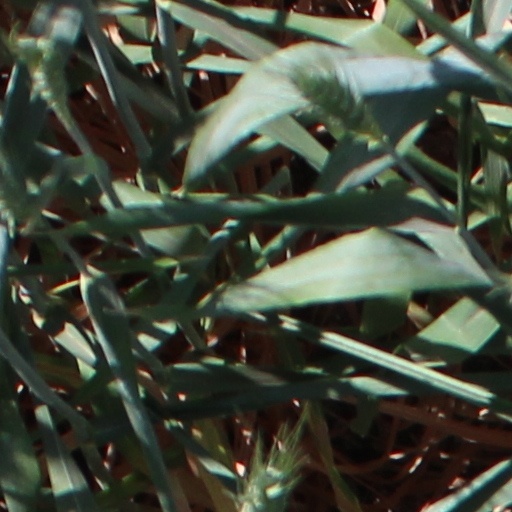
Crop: wheat